Asian Kung-Fu Generation

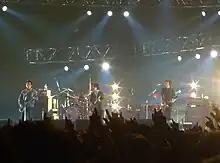
Asian Kung-Fu Generation performing at Countdown Japan, December 2011

After a busy 2008, the band spent time touring and writing new material. In March 2009, they released their fifth DVD, "Eizō Sakuhinshū Vol. 5", featuring a collection of live videos from various live events in 2008. In July 2009, Asian Kung–Fu Generation held their annual Nano-Mugen festival. This was accompanied by Nano-Mugen Compilation 2009, which featured a new track, , and tracks from each of the other 16 bands that partook in the festival. At the conclusion of the festival, Gotoh announced the group had started writing and producing a new album. Immediately following Nano-Mugen, the group kicked off their 2009 festival summer season with performances at Korea's Jisan Valley Rock Festival, "Rock in Japan Festival 2009", and "Sweet Love Shower Festival 2009". In October, their sixth DVD, "Eizō Sakuhinshū Vol. 6", was released and was also the band's first release on Blu-ray. It featured a concert from their March 2009 hall tour "World World World", which featured a more experimental set design and set list, as well as the use of instruments such as tenori-on and a strings section. The second half of the set included the whole of their 2008 album "Surf Bungaku Kamakura" from start to finish.